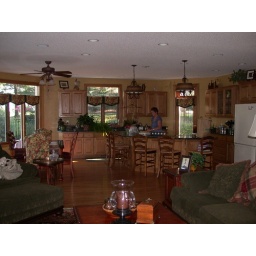
Cathy, in the kitchen at Bill's parent's house